Cottonwood Falls Grade School

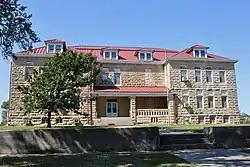

The Cottonwood Falls Grade School is a historic school building at 401 Maple Street in Cottonwood Falls, Kansas. The two-and-a-half story stone building was built in three stages: the original 1904 building, an addition in 1915, and a second addition for a gymnasium in 1963. The 1904 school building was one of several public improvements built in Cottonwood Falls during the Progressive Era, and it was constructed through a combination of state funding and public bond issues; the latter were needed twice, as the county initially underestimated the school's cost. The school quickly outgrew its new building, and in 1915 the county's voters approved a $12,000 bond to build an addition onto the school. While the population of Cottonwood Falls stabilized over the next few decades, statewide school consolidation efforts and new education requirements in the 1950s forced the school to consider expansion again. After voting down a new school building in 1957, the school district approved a gymnasium addition in 1962 in response to a new state physical education standard; the addition was completed the following year. The school continued to operate until 2010, when it became a victim of consolidation itself and its students were sent to the grade school in nearby Strong City.